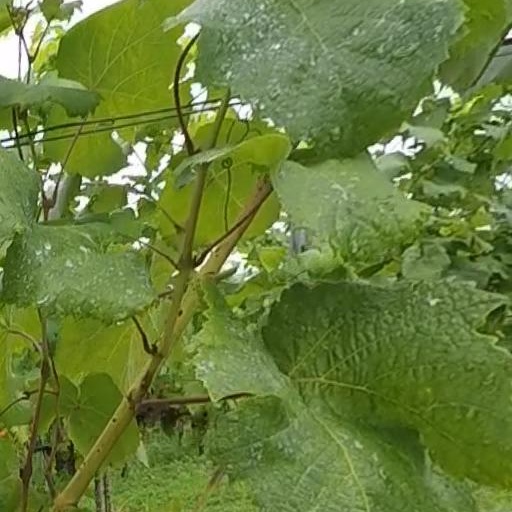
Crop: grape